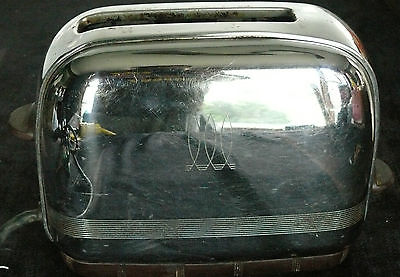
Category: toaster